Villa Webber

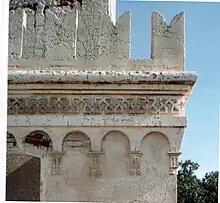

Villa Webber was built in the early 1800s in a Moorish style. It was initially built as a fortress, surrounded by walls of thick stone, of which some reached 7 meters in height. The Villa has multiple rooms, arched windows, lancet arches and a view of the sea around La Maddalena.